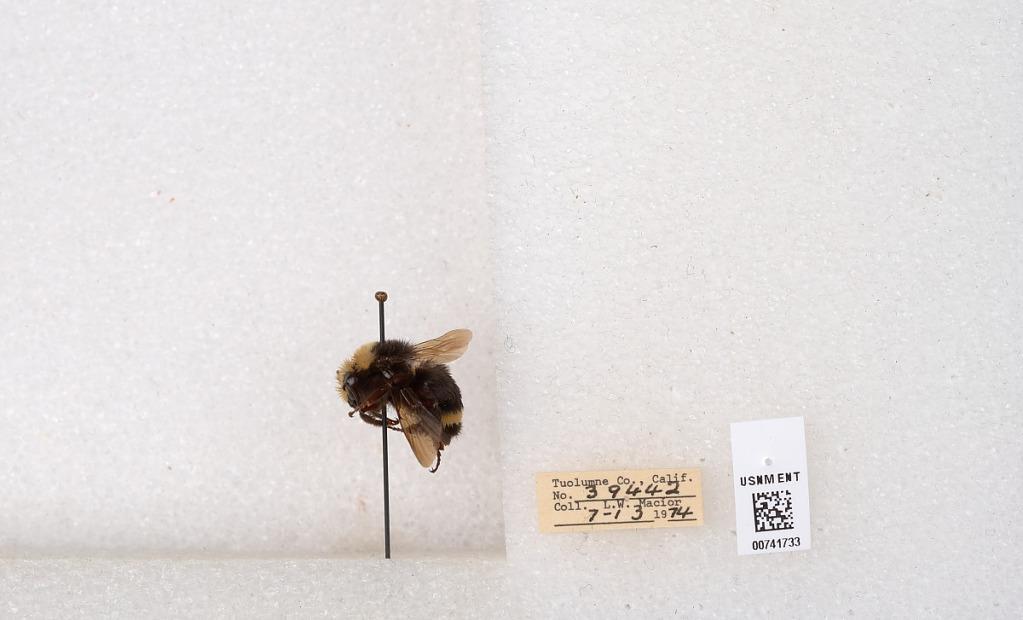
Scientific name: Bombus (Pyrobombus) vosnesenskii Radoszkowski
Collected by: L. Macior
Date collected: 1974-7-13
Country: United States
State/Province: California
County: Tuolumne
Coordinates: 37.9712, -120.228